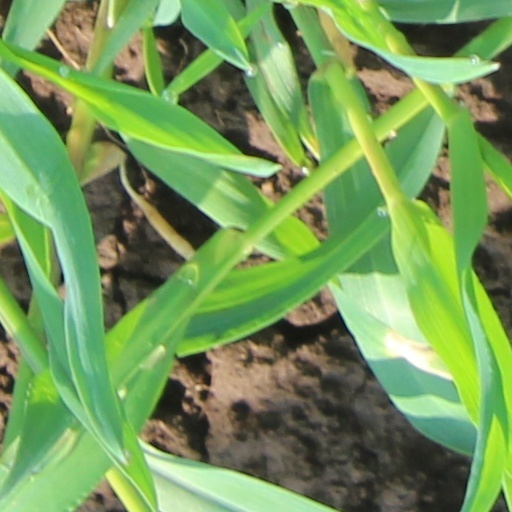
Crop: wheat